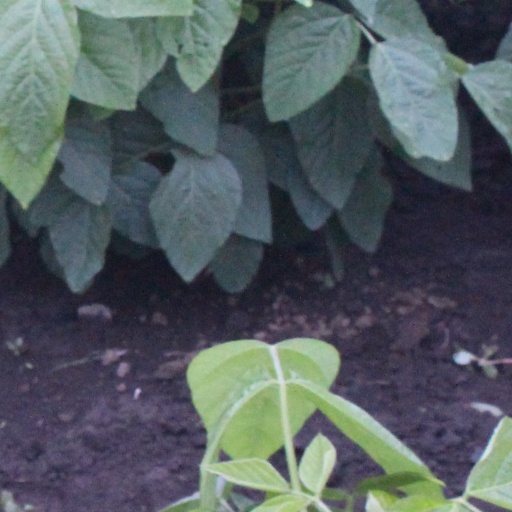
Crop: soybean